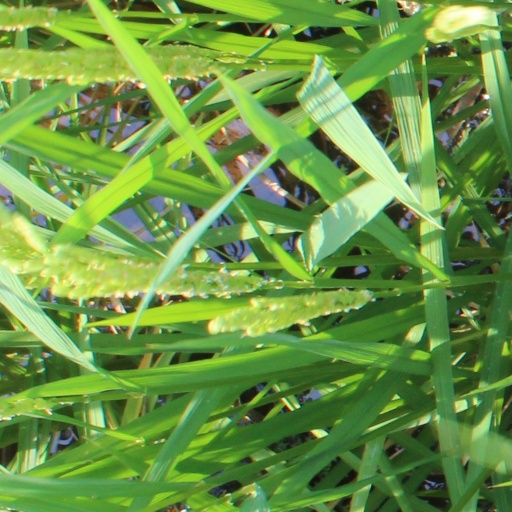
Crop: rice